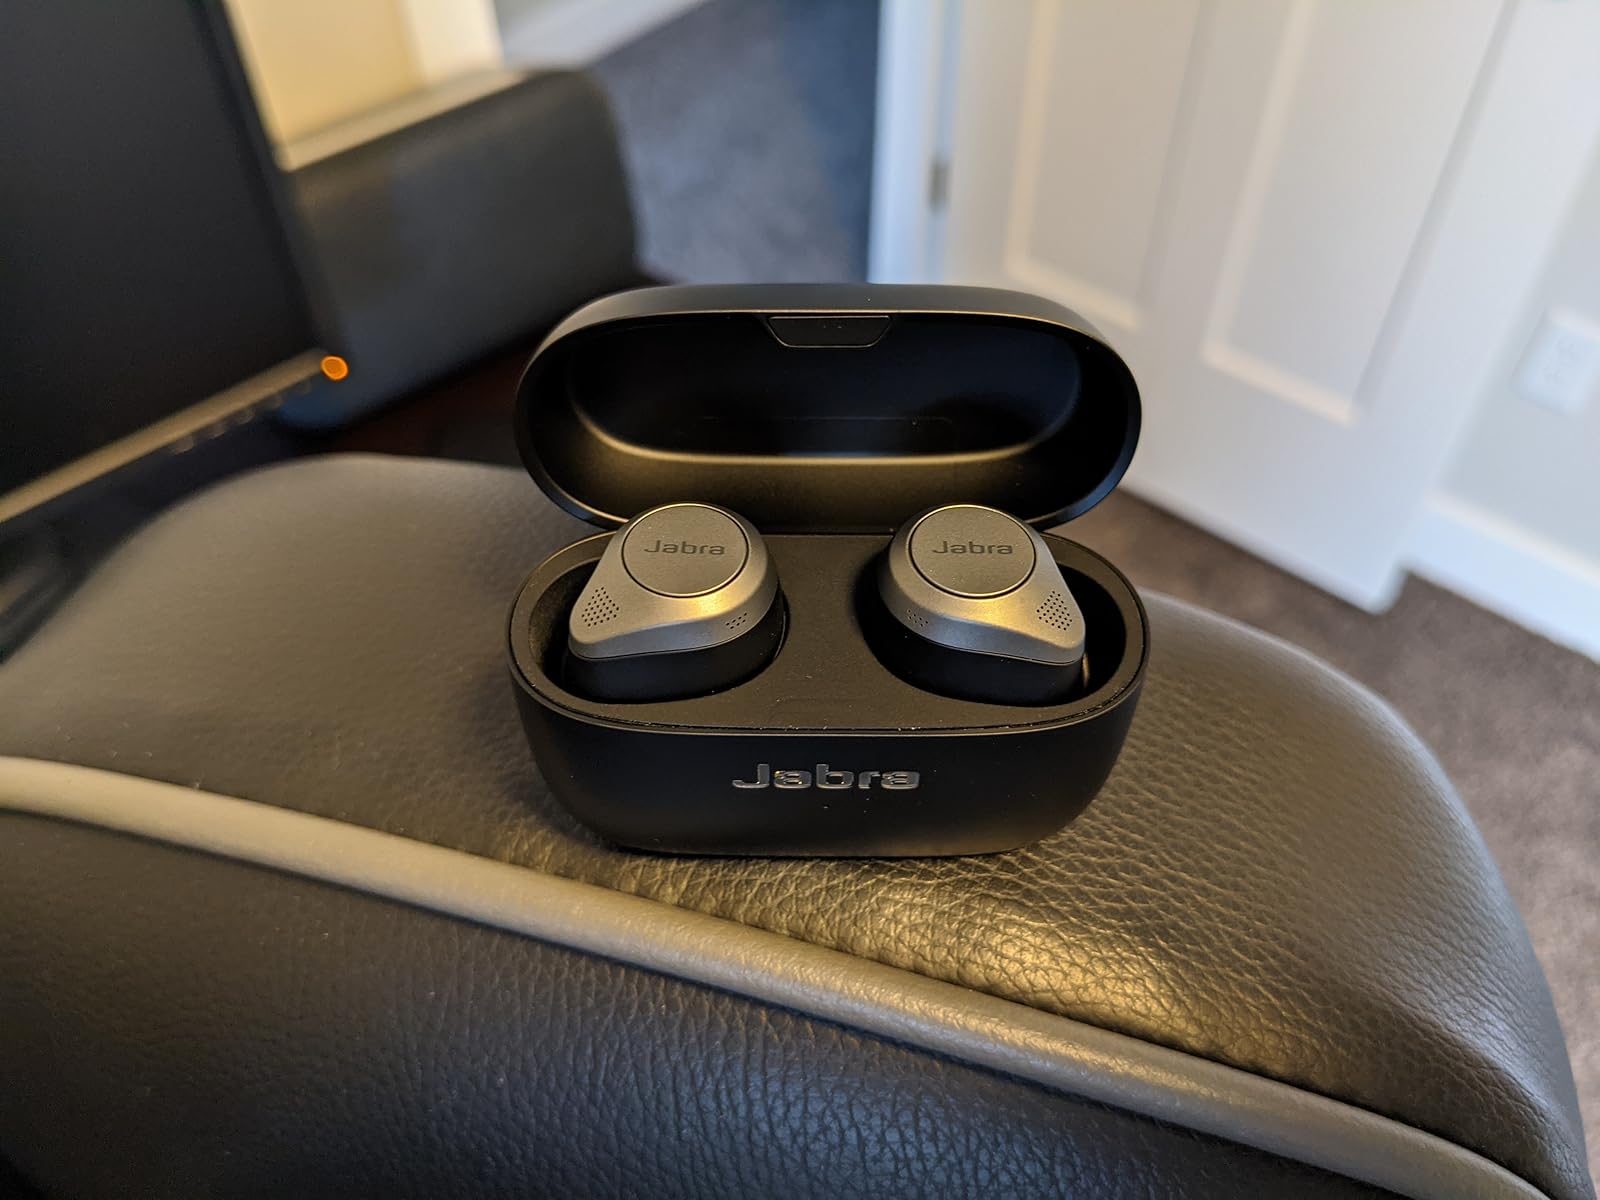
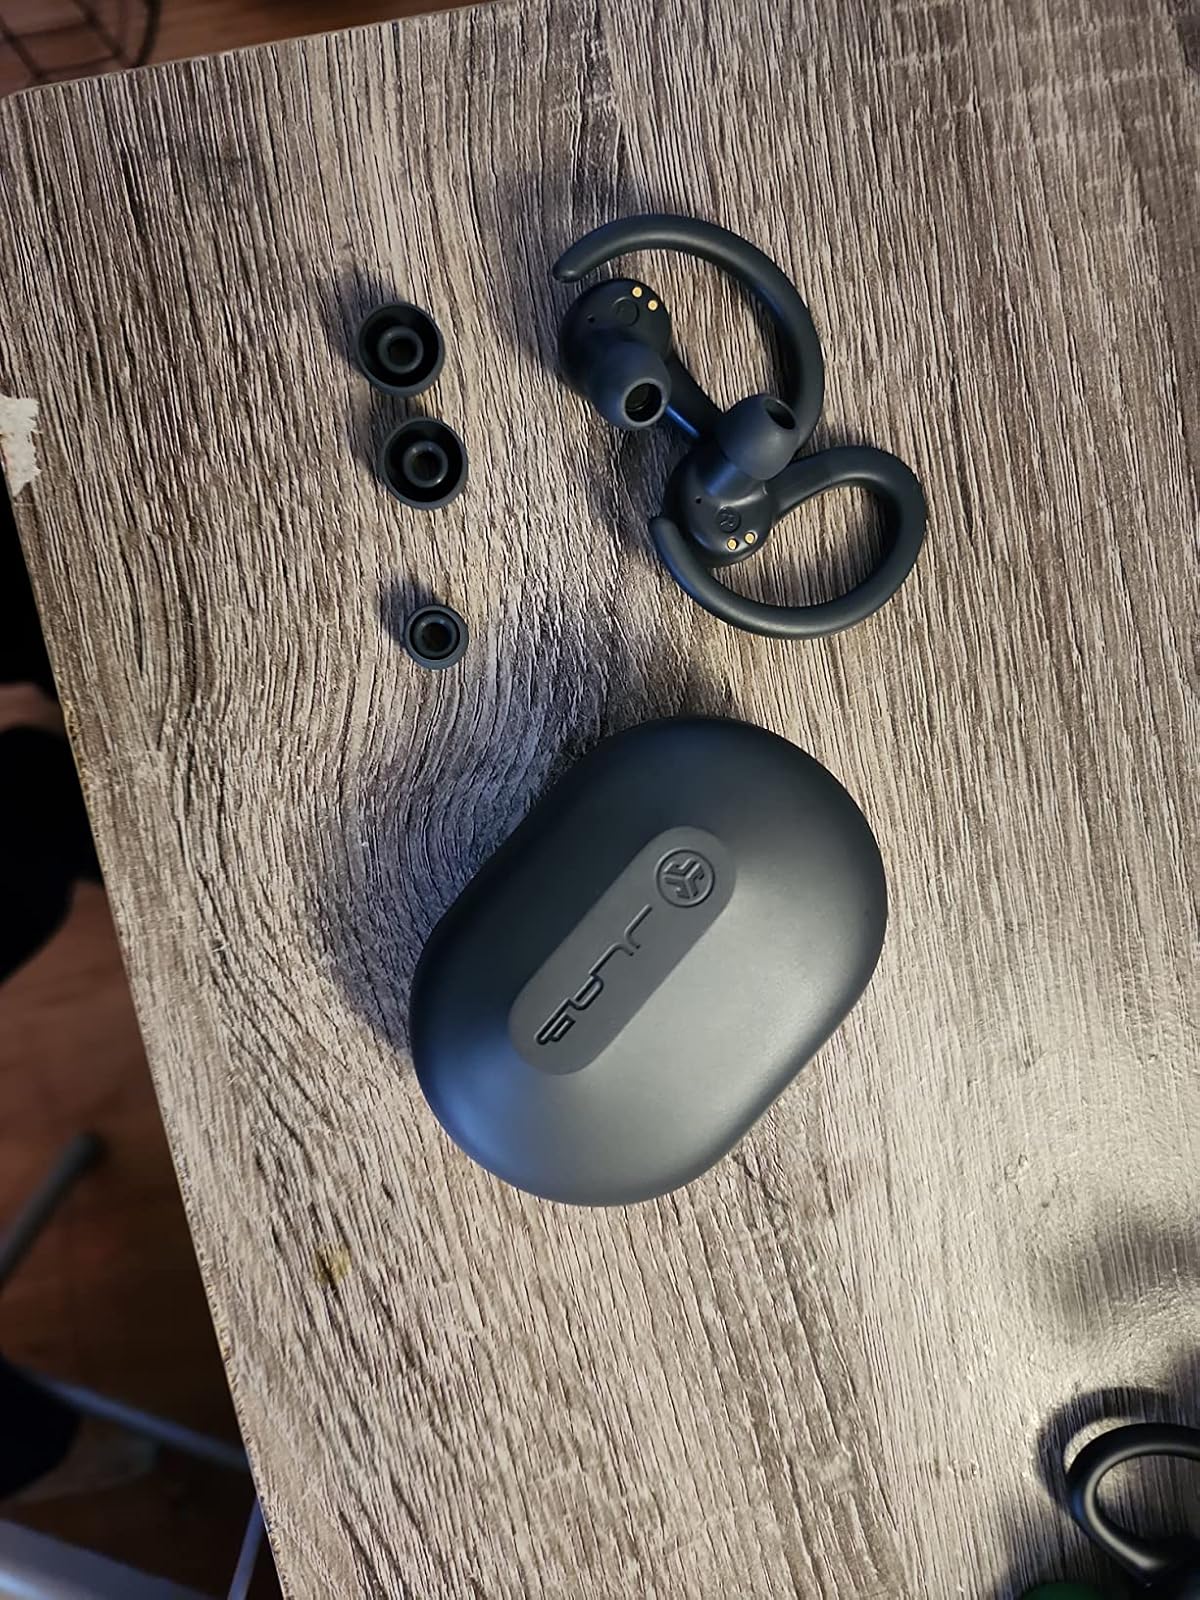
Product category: earbuds
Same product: no